John Benjamin Stone

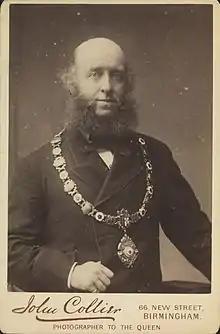
John Benjamin Stone with a livery collar.

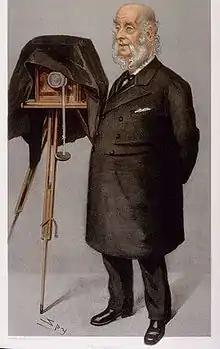
John Benjamin Stone, portrait by Leslie Ward, 1902

Sir John Benjamin Stone (9 February 1838 – 2 July 1914) was a British Conservative politician and photographer.